Orthogastropoda

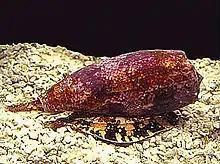
"Conus geographus" (a marine snail)

Orthogastropoda was a major taxonomic grouping of snails and slugs, an extremely large subclass within the huge class Gastropoda according to the older taxonomy of the Gastropoda (Ponder & Lindberg, 1997).